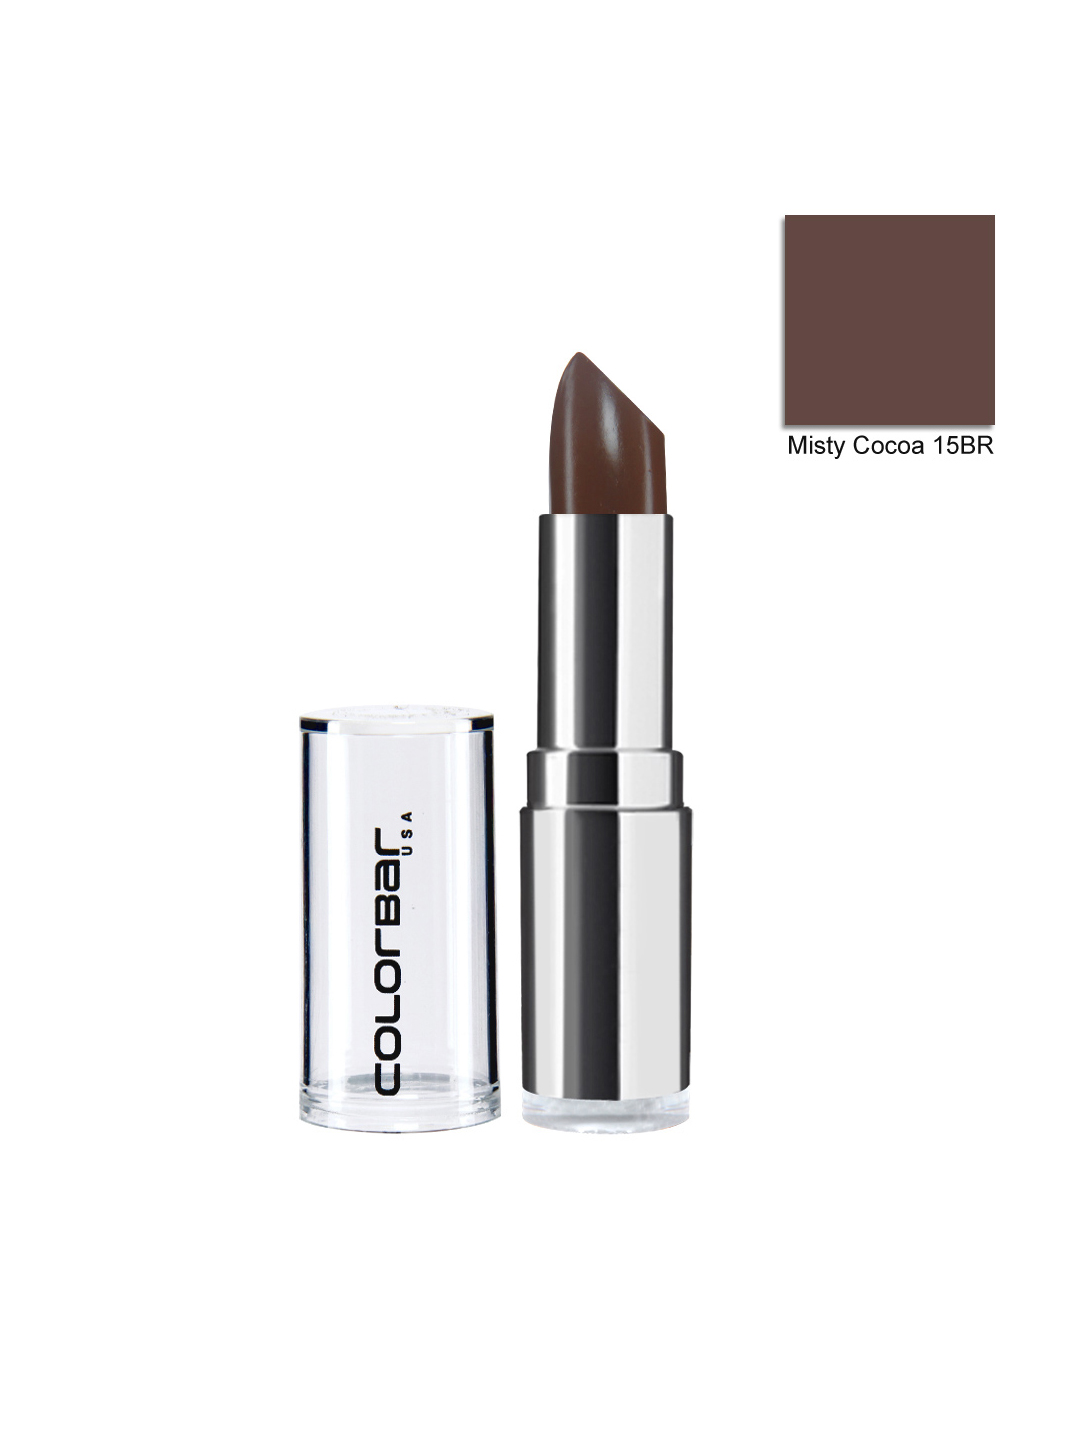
Colorbar Velvet Matte Misty Cocoa Lipstick 15 BR
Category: Personal Care / Lips / Lipstick
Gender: Women
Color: Brown
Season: Spring 2017
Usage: Casual